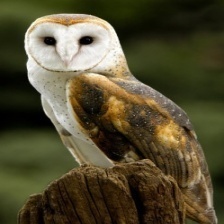
Species: BARN OWL
Scientific name: TYTO ALBA
ImageNet parent category: great_grey_owl